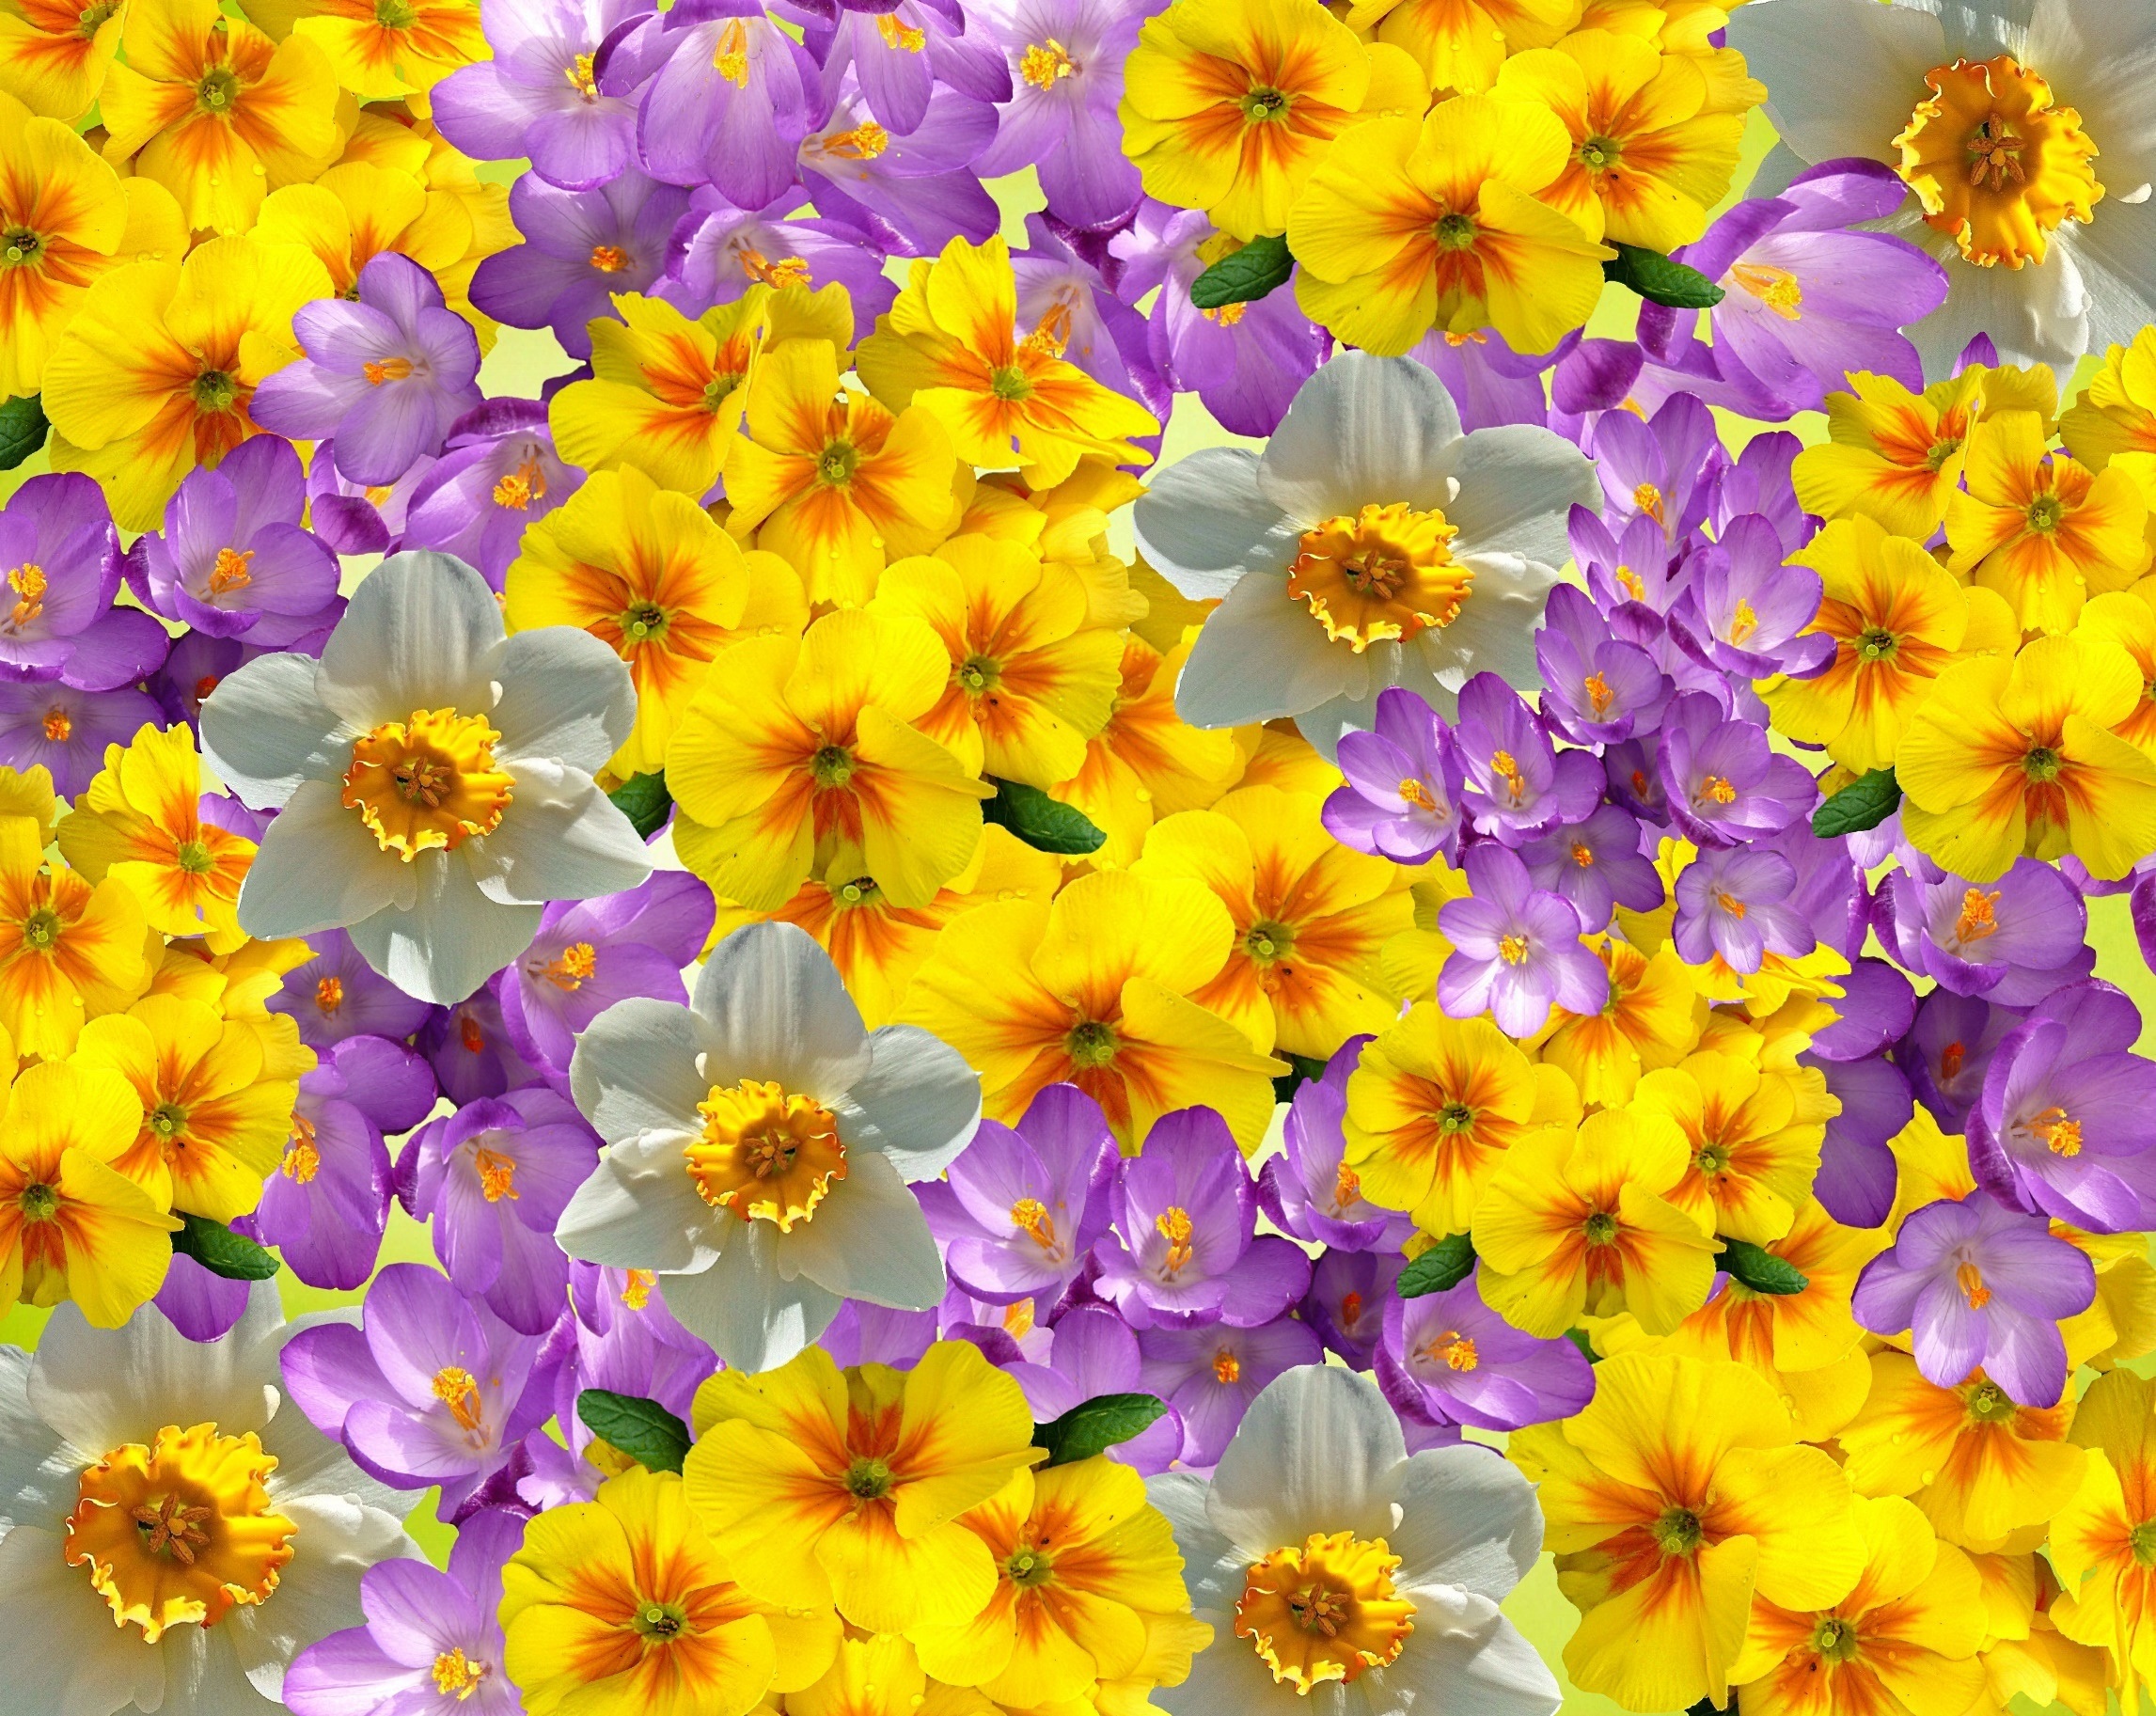
nature, plant, flower, petal, bloom, spring, color, colorful, yellow, garden, flora, wildflower, flowers, primrose, bright, beautiful, crocus, primula, flowering plant, genus, daisy family, primroses, splash of color, annual plant, land plant